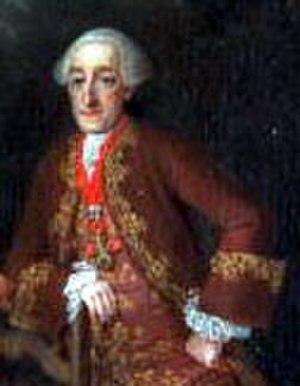
Ferdinand Bonaventura Anton von Harrach zu Rohrau und Thannhausen est un homme d'État et diplomate autrichien.